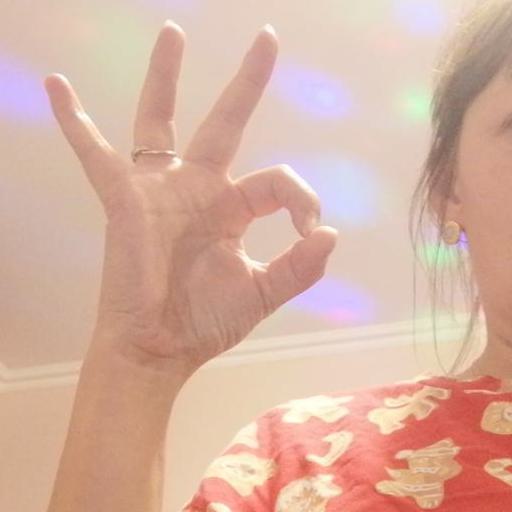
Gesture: ok